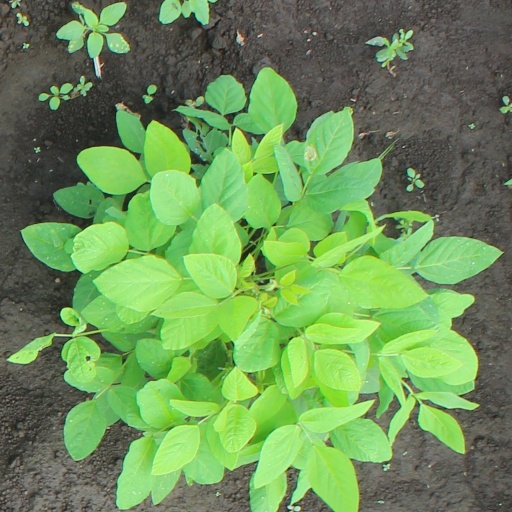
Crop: soybean